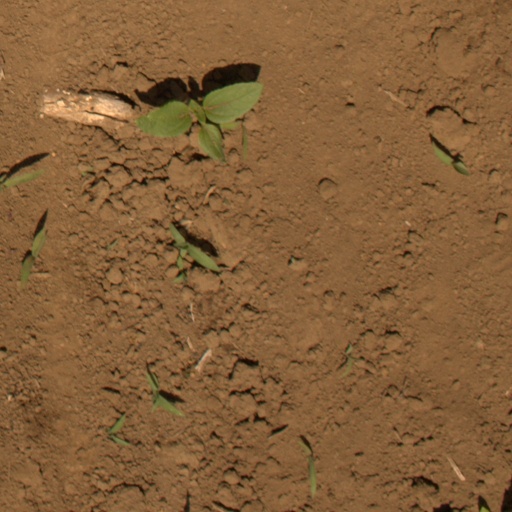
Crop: Jerusalem artichoke